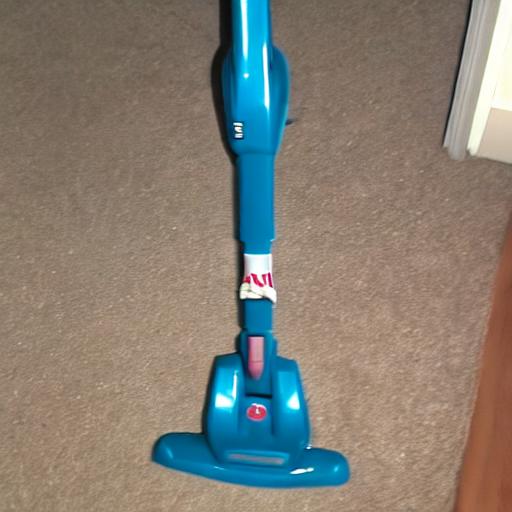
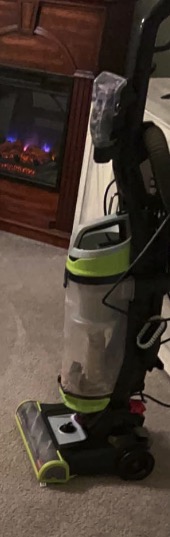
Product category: items_vacuum
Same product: no